Human rights in Russia

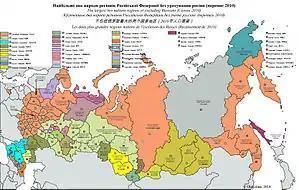
The largest two ethnic groups, excluding Russians, in each region (Census 2010)

In the 1990s, the growth of organized crime (see Russian mafia and Russian oligarchs) and the fragmentation and corruption of law enforcement agencies in Russia coincided with a sharp rise in violence against business figures, administrative and state officials, and other public figures. The second President of Russia Vladimir Putin inherited these problems when he took office, and during his election campaign in 2000, the new president won popular support by stressing the need to restore law and order and to bring the rule of law to Russia as the only way of restoring confidence in the country's economy.